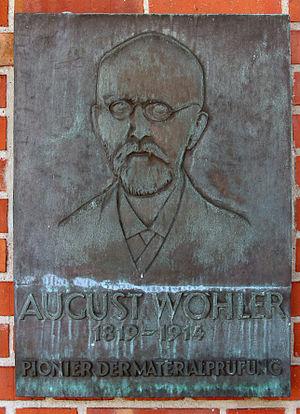
August Wöhler, né le 22 juin 1819 à Soltau et mort le 21 mars 1914 à Hanovre, était un ingénieur allemand spécialisé dans le comportement mécanique des fontes et des aciers, notamment connu pour ses travaux sur la fatigue des métaux. Il a laissé son nom à la courbe de Wöhler, qui donne la contrainte appliquée en fonction du nombre de cycles à rupture.